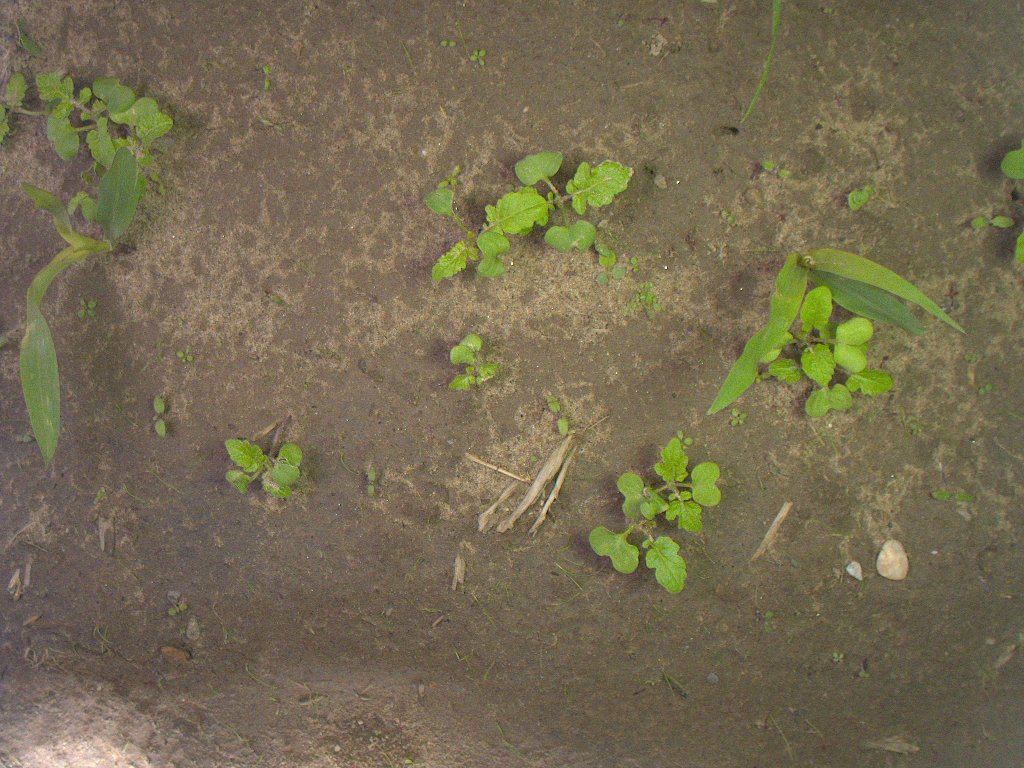
Crop: maize
Objects: maize, maize, stem_maize, stem_maize